Madame X (1966 film)

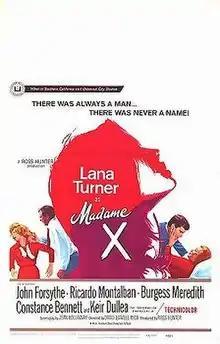
Theatrical release poster

Madame X is a 1966 American suspense drama film directed by David Lowell Rich and starring Lana Turner, John Forsythe, Ricardo Montalbán, Burgess Meredith, Constance Bennett, and Keir Dullea. Based on the 1908 play of the same name by French playwright Alexandre Bisson, it follows Holly Anderson, the wife of a wealthy American diplomat who, under the pressure of her mother-in-law, fakes her death after the demise of her lover. Holly spends the following fifteen years abroad under a false identity before becoming embroiled in a legal battle after she commits a murder, during which she is unknowingly represented by the son—now a successful attorney—whom she was forced to abandon.